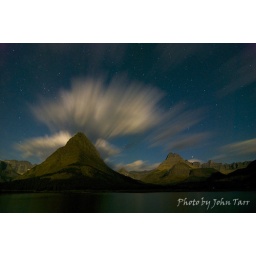
Long exposure on a lake in Montana at night with mountains and moving clouds with star light by John Tarr